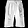
Label: Trouser